William Ward Burrows I

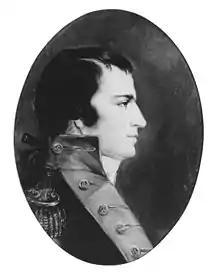
2nd Commandant of the Marine Corps (1798-1804)

William Ward Burrows I (January 16, 1758 – March 6, 1805) was a United States Marine Corps officer the second Commandant of the Marine Corps. His son, William Ward Burrows II, was a decorated officer in the United States Navy.